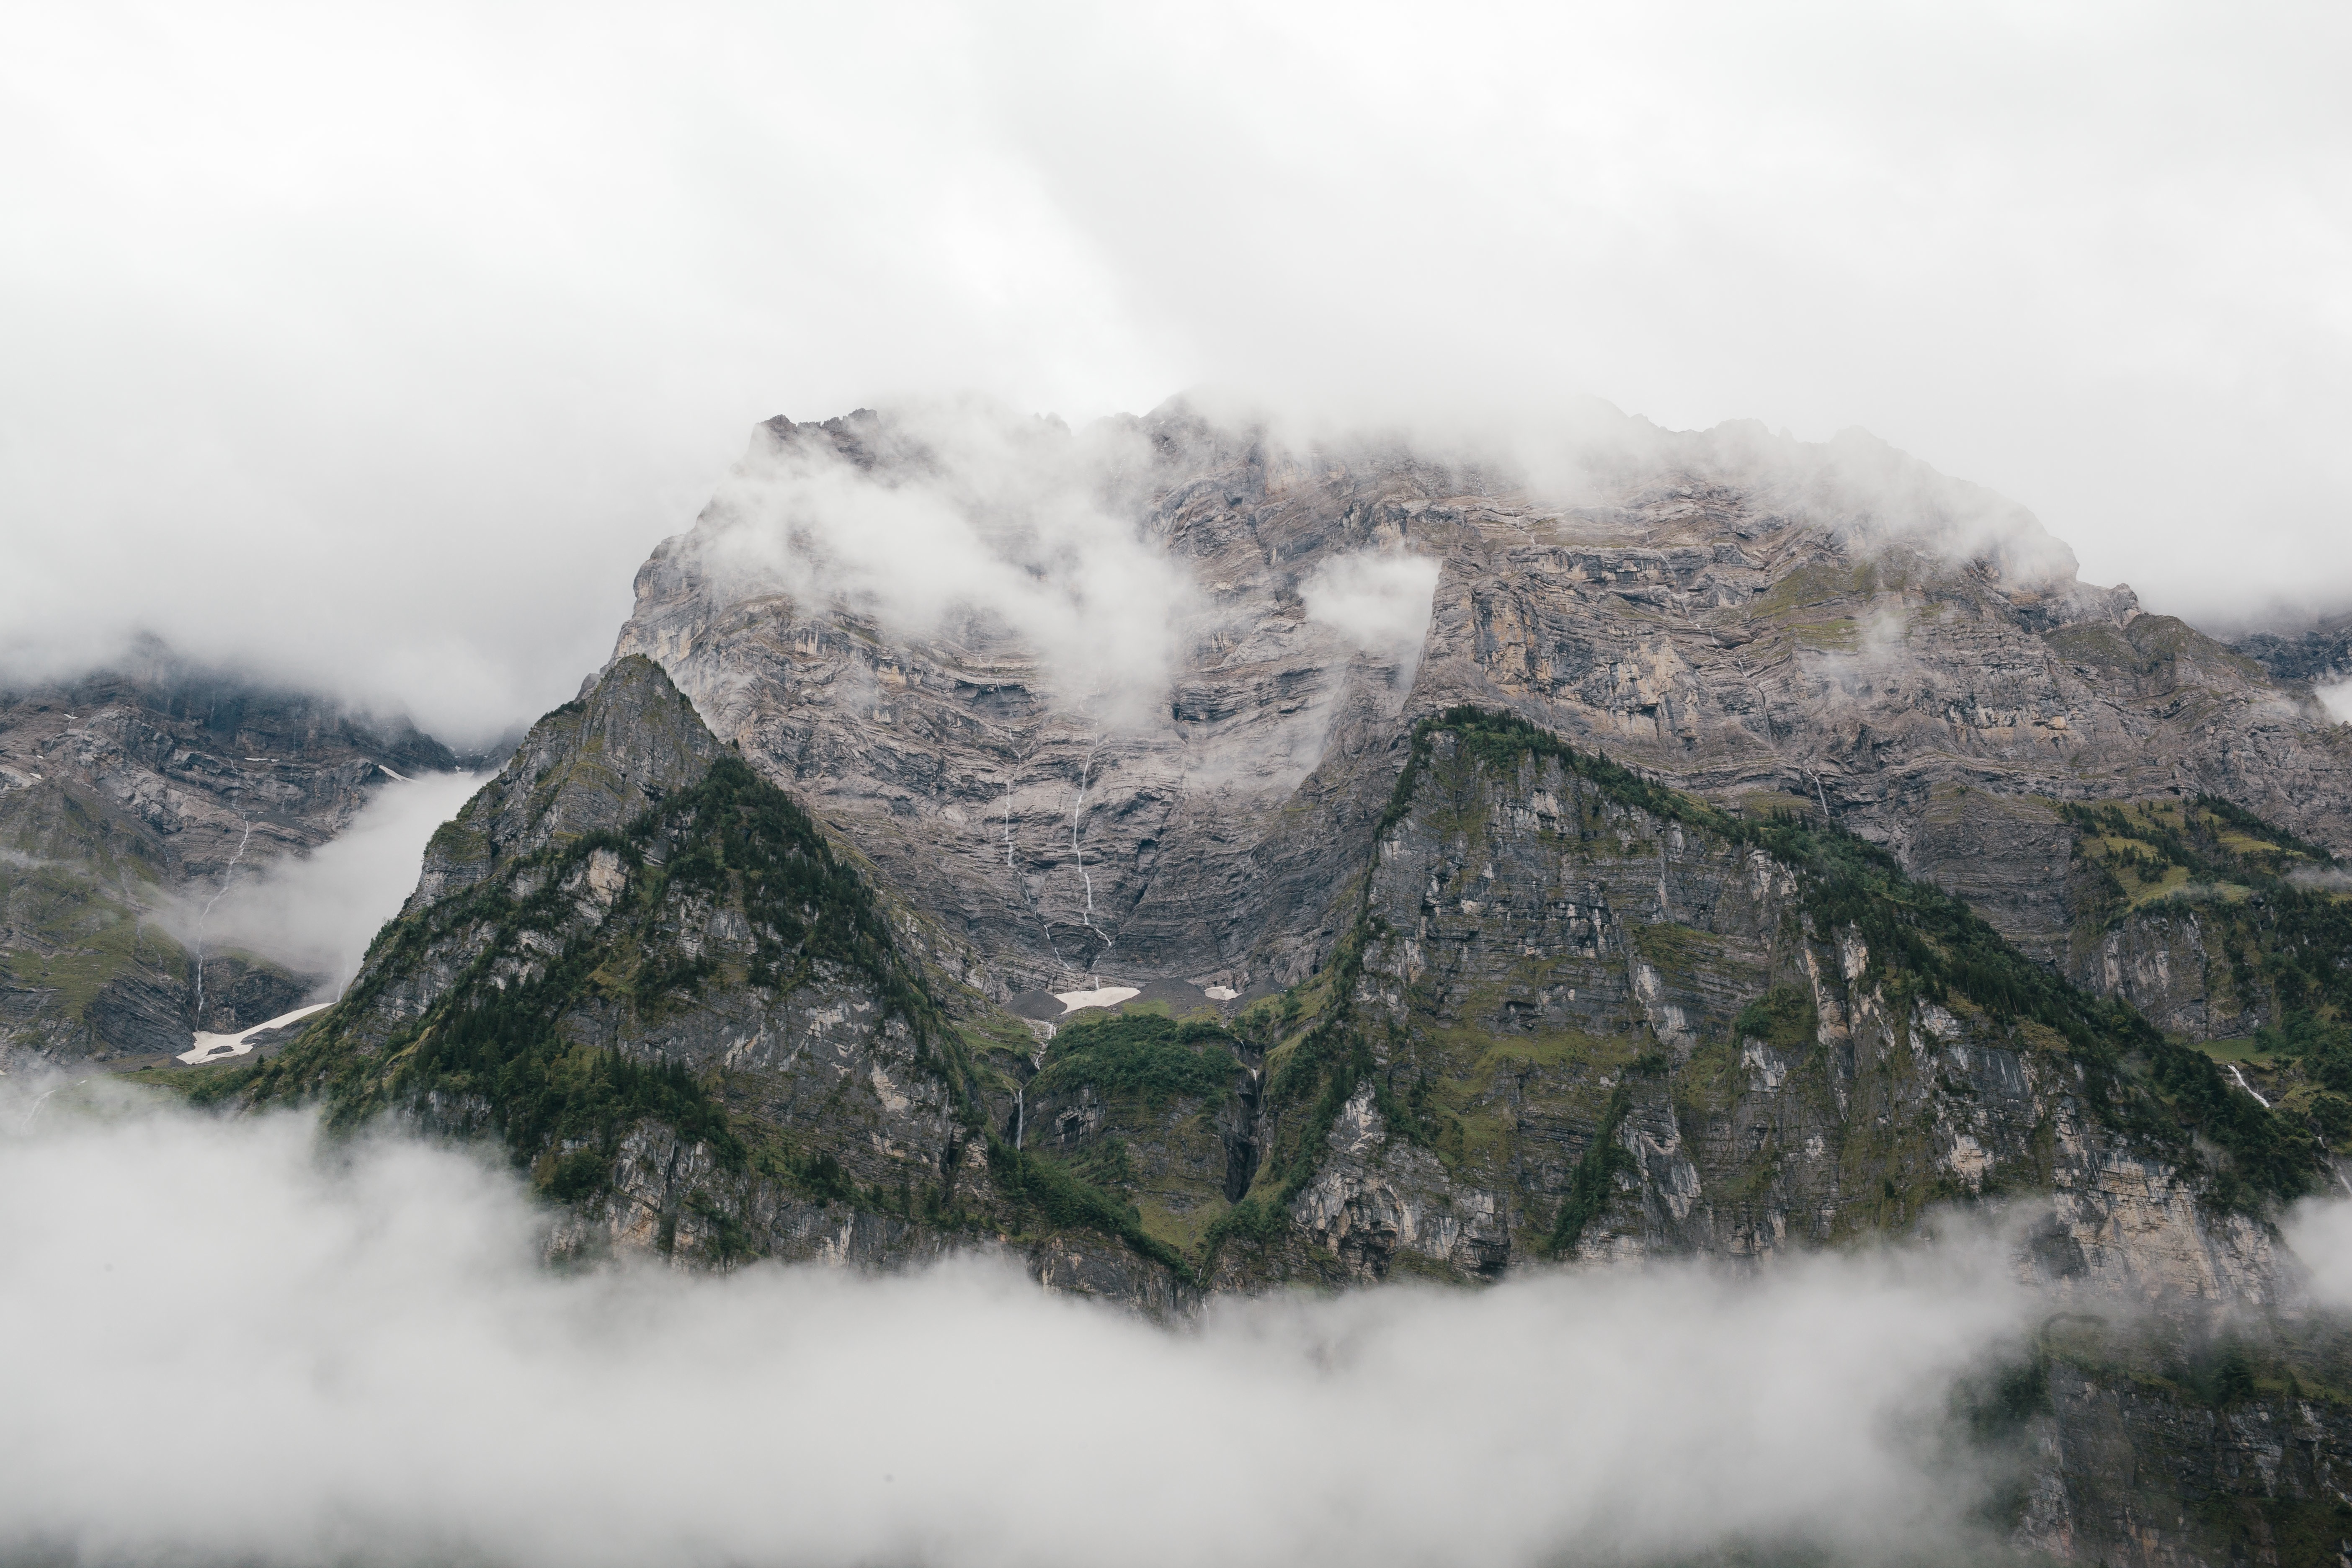
landscape, nature, wilderness, mountain, snow, winter, cloud, fog, mist, hill, adventure, peak, mountain range, weather, season, ridge, summit, alps, landform, mountain pass, geographical feature, atmospheric phenomenon, mountainous landforms, geological phenomenon